Goanna

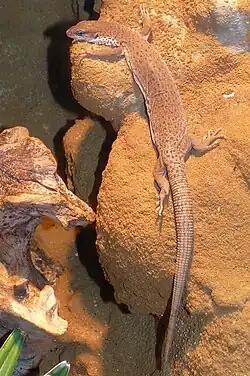
Stripe-tailed goanna ("Varanus caudolineatus")

A goanna is any one of several species of lizard of the genus "Varanus" found in Australia and Southeast Asia.